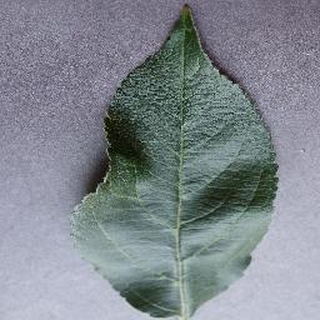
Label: healthy_apple